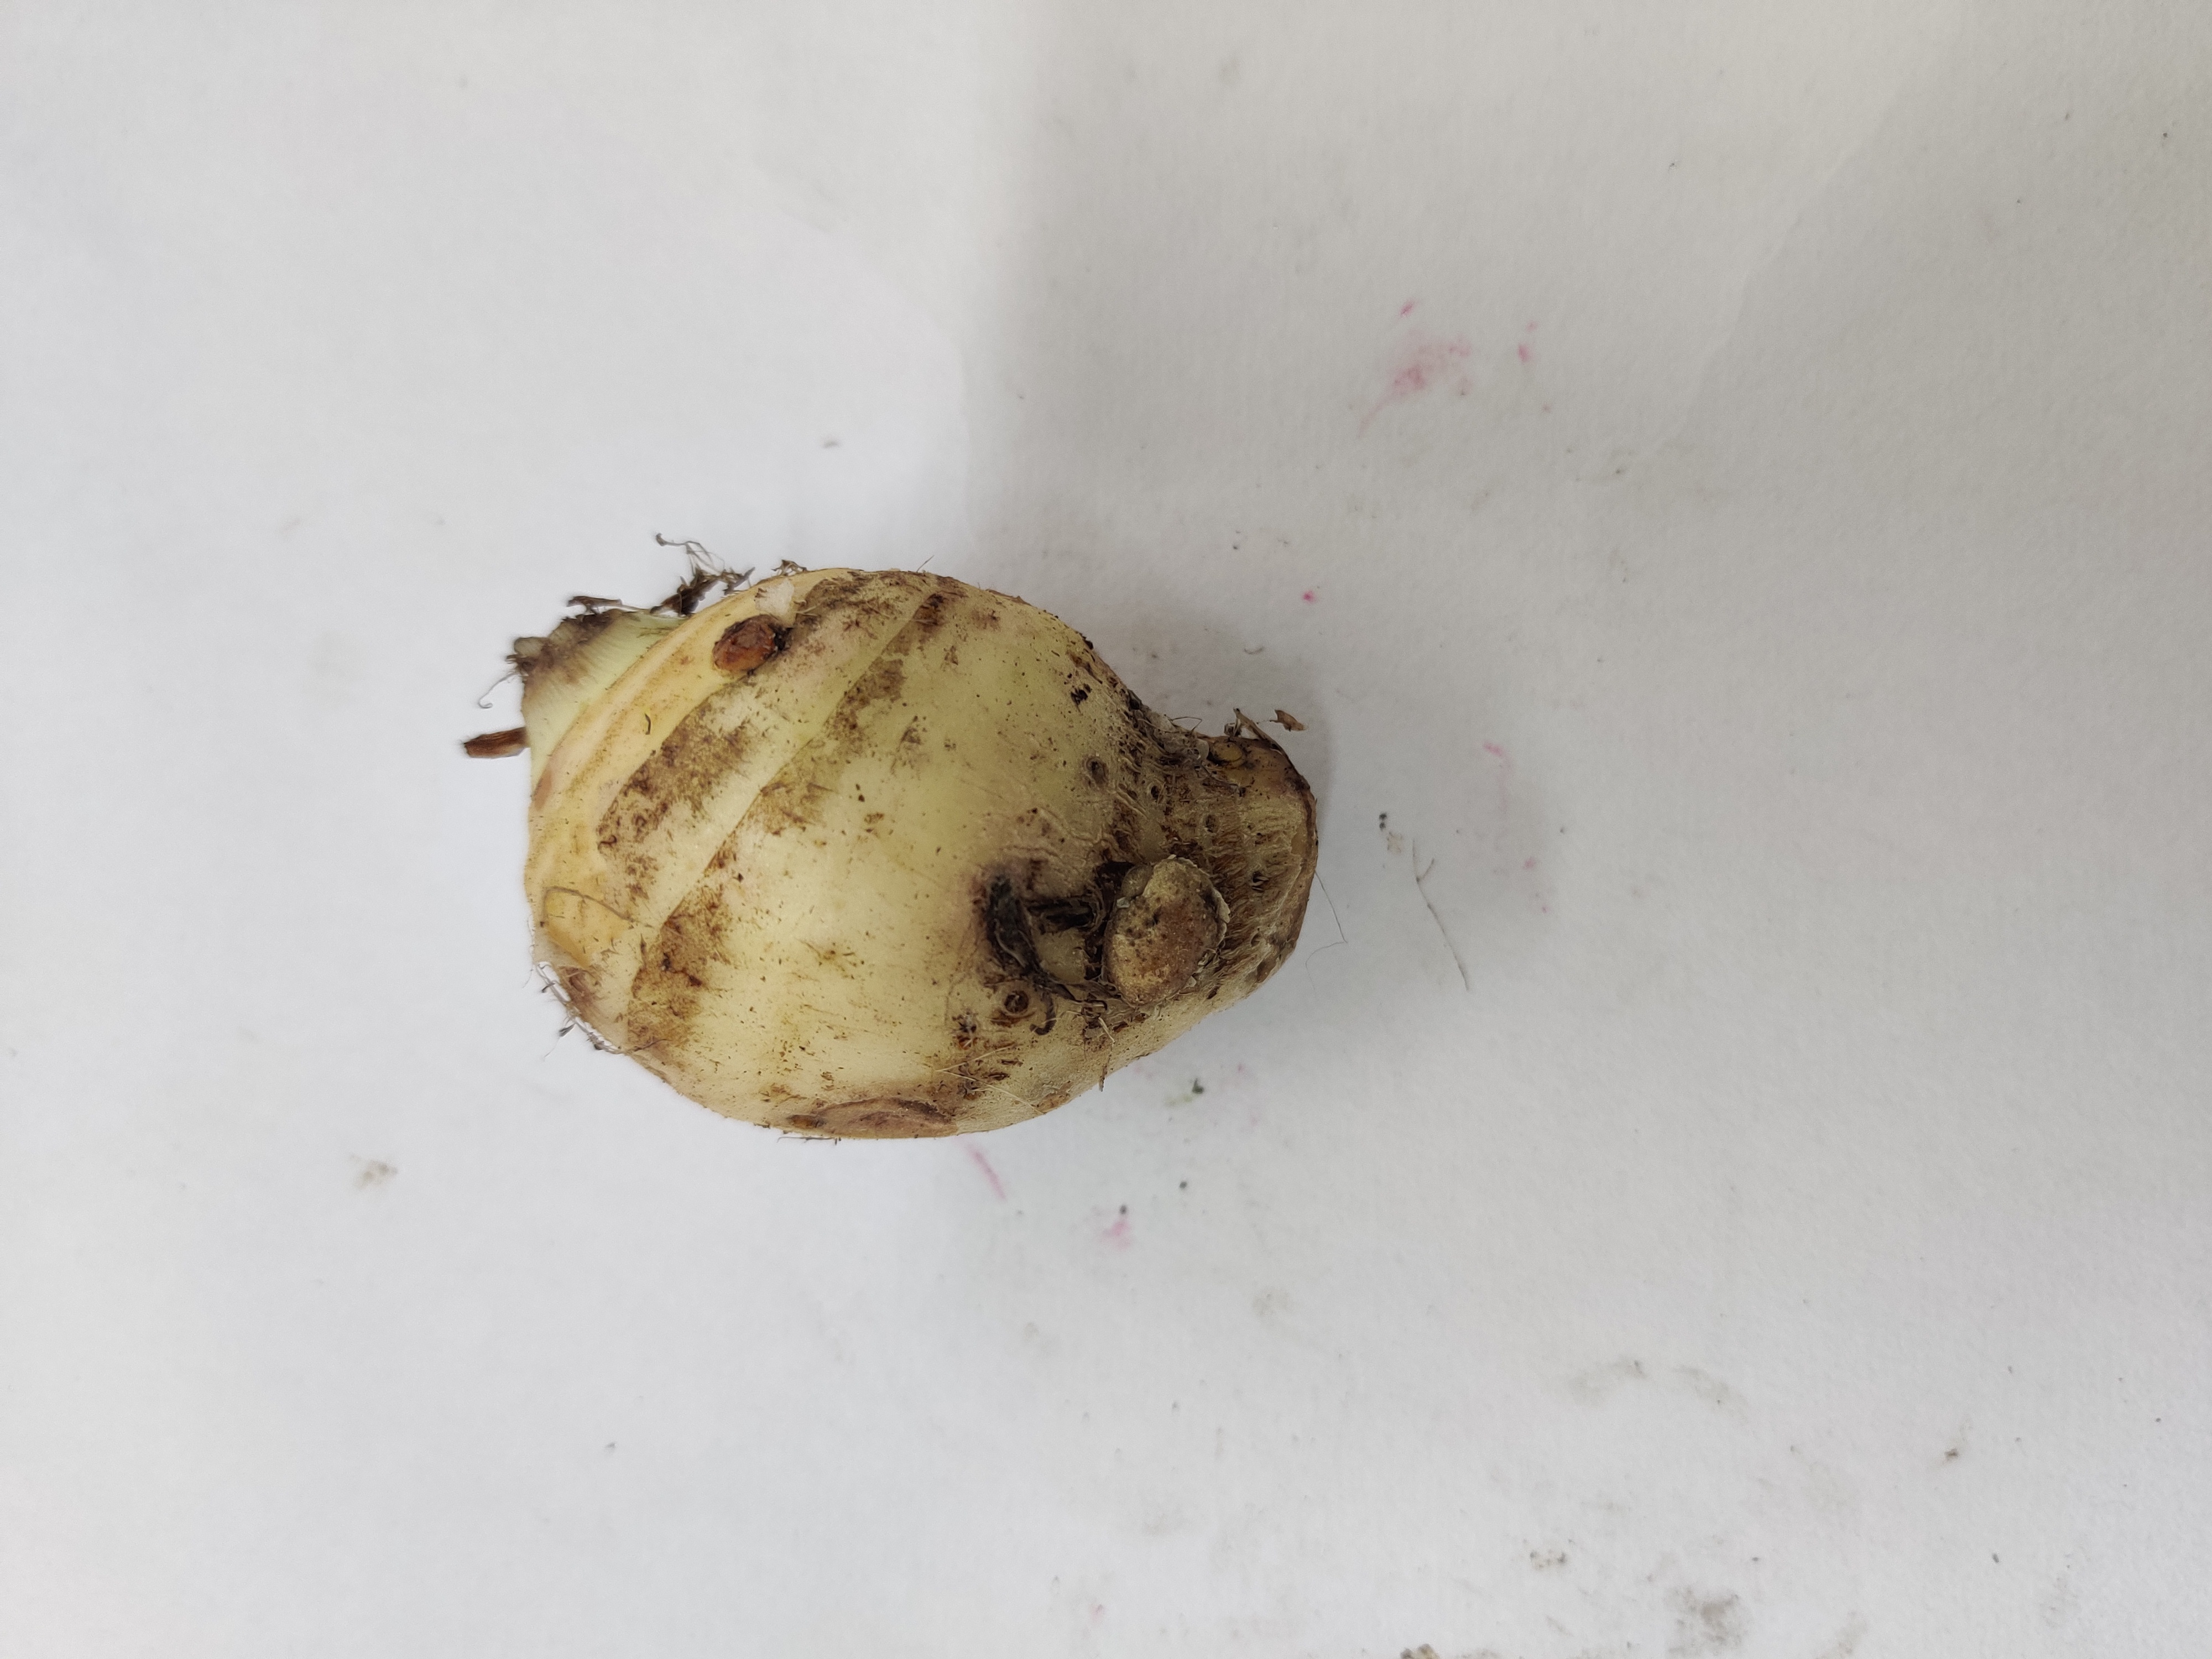
Crop: Taro root
Condition: Damaged